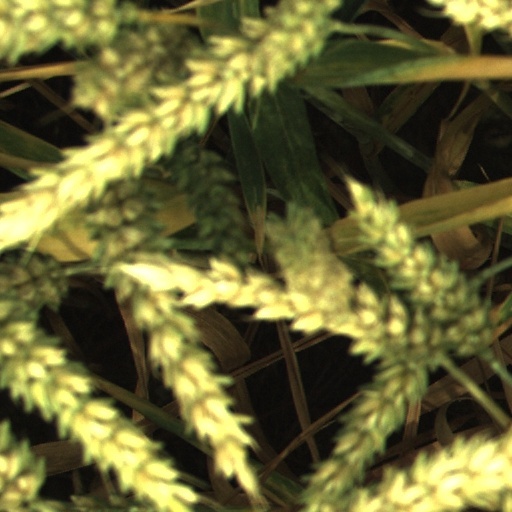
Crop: wheat